Lentz–Carter Merchandise Store

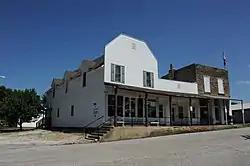

Lentz–Carter Merchandise Store, also known as Lentz–Carter Building, is a historic general store located at Stella, Newton County, Missouri. It was built in 1890, and is a two-story, frame building sheathed in clapboard. It measures approximately 60 feet by 22 feet, sits on a limestone foundation, and has a gable roof. It features an intact original storefront. It is the oldest building standing in Stella.